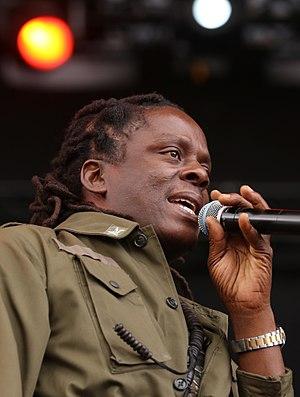
Richie Spice est un chanteur de reggae. Il est le frère de Spanner Banner, Pliers et Snatcha Dog, également artistes dans le milieu du reggae. Artiste de l'année 2004 en Jamaïque, il se présente comme l'un des leaders du mouvement Nu-Roots.